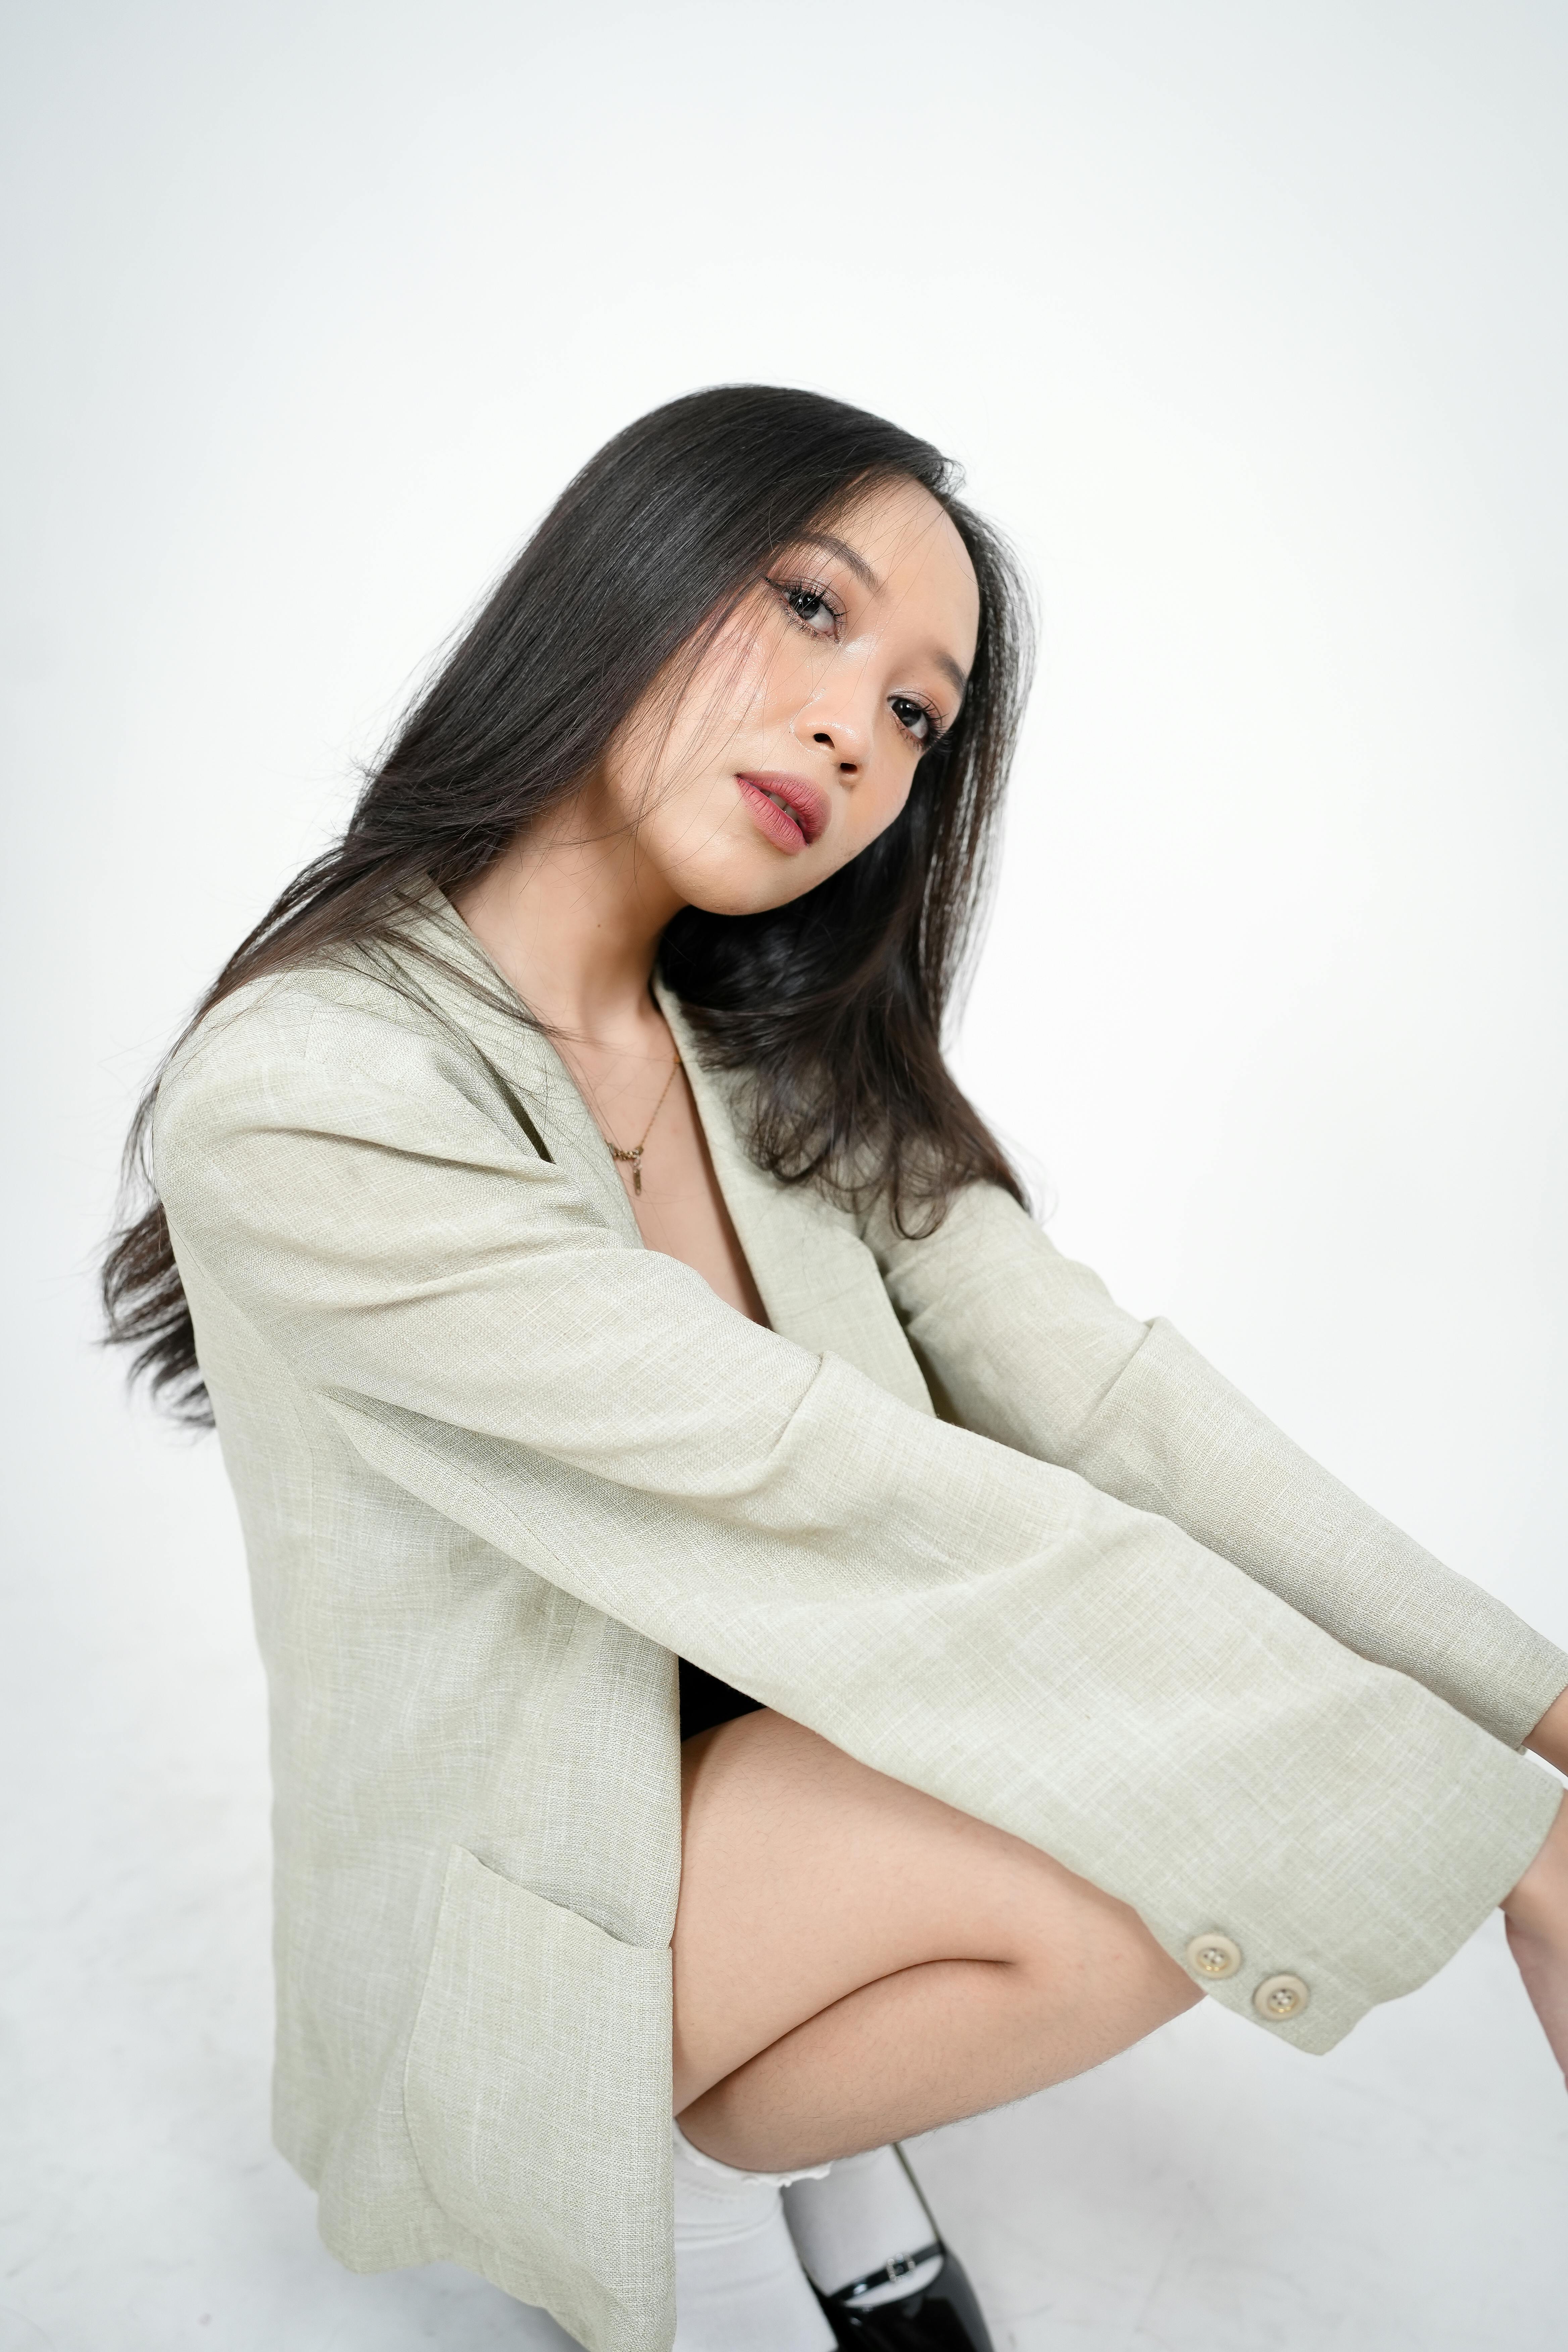
woman, sleeve, skin, beauty, collar, black hair, fashion, long hair, fashion model, blazer, model, photo shoot, waist, art model, gesture, layered hair, button, portrait photography, foot, makeover, stomach